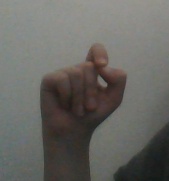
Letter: fa